Nikolski, Alaska

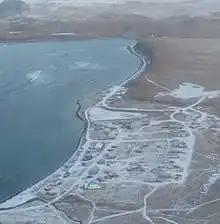
Aerial Photo of Nikolski

According to the U.S. Census Bureau, the CDP has a total area of , of which, of it is land and of it (0.55%) is water. The island is in the maritime climate zone. Temperatures range from 11 degrees F (−11 C) to 65 degrees (18 C). Snowfall is considerable and covers Mount Vsevidof and other peaks, with rain and strong winds much of the year, and summer fog.